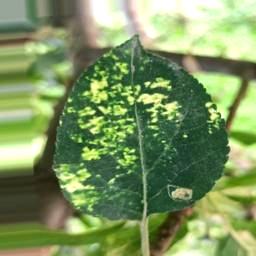
Label: Apple_Mosaic